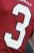
Number: 3